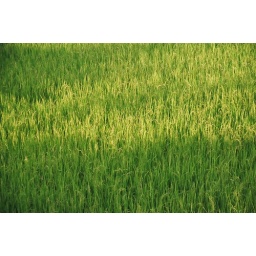
The field we see from the balcony in Ashti guest house